Anarcho-capitalism

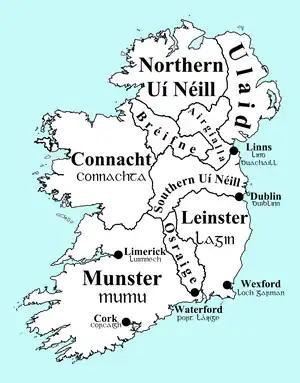
Provinces of Ireland in 900

According to the libertarian theorist David D. Friedman, "[m]edieval Icelandic institutions have several peculiar and interesting characteristics; they might almost have been invented by a mad economist to test the lengths to which market systems could supplant government in its most fundamental functions". While not directly labeling it anarcho-capitalist, Friedman argues that the legal system of the Icelandic Commonwealth comes close to being a real-world anarcho-capitalist legal system. Although noting that there was a single legal system, Friedman argues that enforcement of the law was entirely private and highly capitalist, providing some evidence of how such a society would function. Friedman further wrote that "[e]ven where the Icelandic legal system recognized an essentially 'public' offense, it dealt with it by giving some individual (in some cases chosen by lot from those affected) the right to pursue the case and collect the resulting fine, thus fitting it into an essentially private system".